Brightley, Chittlehampton

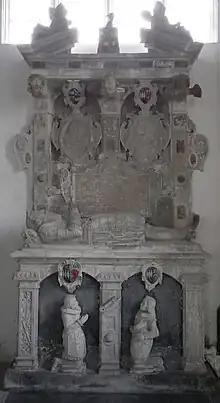
The Giffard Monument, 1625. North wall of north transept

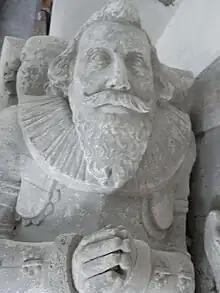
Recumbent effigy of John Giffard (died 1622) of Brightley

This monument situated against the north wall of the north transept serves as a memorial to five generations of the Giffard family of Brightley, the principal manor within the parish of Chittlehampton. It was erected in 1625 by John Giffard (1602–1665), then a young man, shown kneeling at the bottom right, ostensibly as a monument to his grandfather John Giffard (died 1622), whose heir he was and who is represented by the main recumbent effigy. The young John's father Arthur Giffard (died 1616), who died during his own father's lifetime and thus never inherited Brightley, is shown kneeling opposite his son at the bottom left, praying before a book placed on a prie dieu. Two renaissance-style stone medallions showing faces in profile sculpted in relief are positioned above the recumbent effigy and, as is indicated by the heraldry, represent on the left Sir Roger Giffard (died 1547) who married Margaret Cobleigh, heiress of Brightley, and on the right his son John Giffard (1524-1623), who by his wife Mary Grenville, was the father of John Giffard (died 1622), the recumbent effigy below him. On a panel directly above the recumbent effigy is an inscription in Latin, translated into English thus: